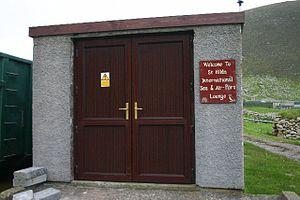
Saint-Kilda est un archipel écossais, isolé dans l'océan Atlantique et situé à 64 km à l'ouest-nord-ouest de l'île de North Uist et à 163 km à l'ouest des côtes écossaises, sur l'île de Grande-Bretagne. Faisant partie de la division administrative de l'archipel des Hébrides extérieures, il en contient les îles les plus à l'ouest. L'île principale est Hirta, dont les falaises maritimes sont les plus hautes du Royaume-Uni. La population de l'archipel, de langue gaélique, devint inférieure à 100 habitants après 1851 et n'a probablement jamais dépassé 180. Elle fut entièrement évacuée à sa propre demande en 1930 et les seuls habitants sont désormais des militaires.